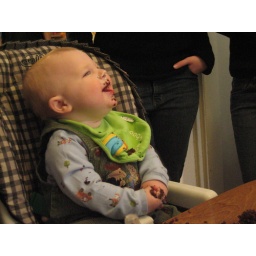
After 5 cupcakes and two bottles of juice later he flipped the coffee table and punched a hole in the wall.